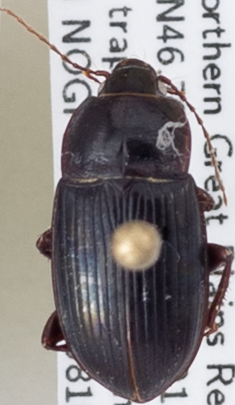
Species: Amara obesa
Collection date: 2020-08-18
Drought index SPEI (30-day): -2.09
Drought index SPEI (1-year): -0.1
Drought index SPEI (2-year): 0.862